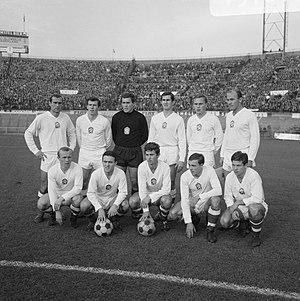
équipe de Tchécoslovaquie de football
L'équipe de Tchécoslovaquie de football, créée en 1920 et dissoute en 1993, est la sélection de joueurs tchécoslovaques représentant le pays dans les compétitions internationales de football masculin, sous l'égide de la Fédération tchécoslovaque de football.